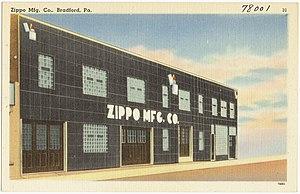
Zippo est une marque américaine de briquets, créée en 1932 par George G. Blaisdell, fils de Philo Blaisdell, à Bradford, en Pennsylvanie. Le brevet fut déposé le 3 mars 1936. En 2018, Zippo est la propriété du petit-fils de George